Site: brandenburg
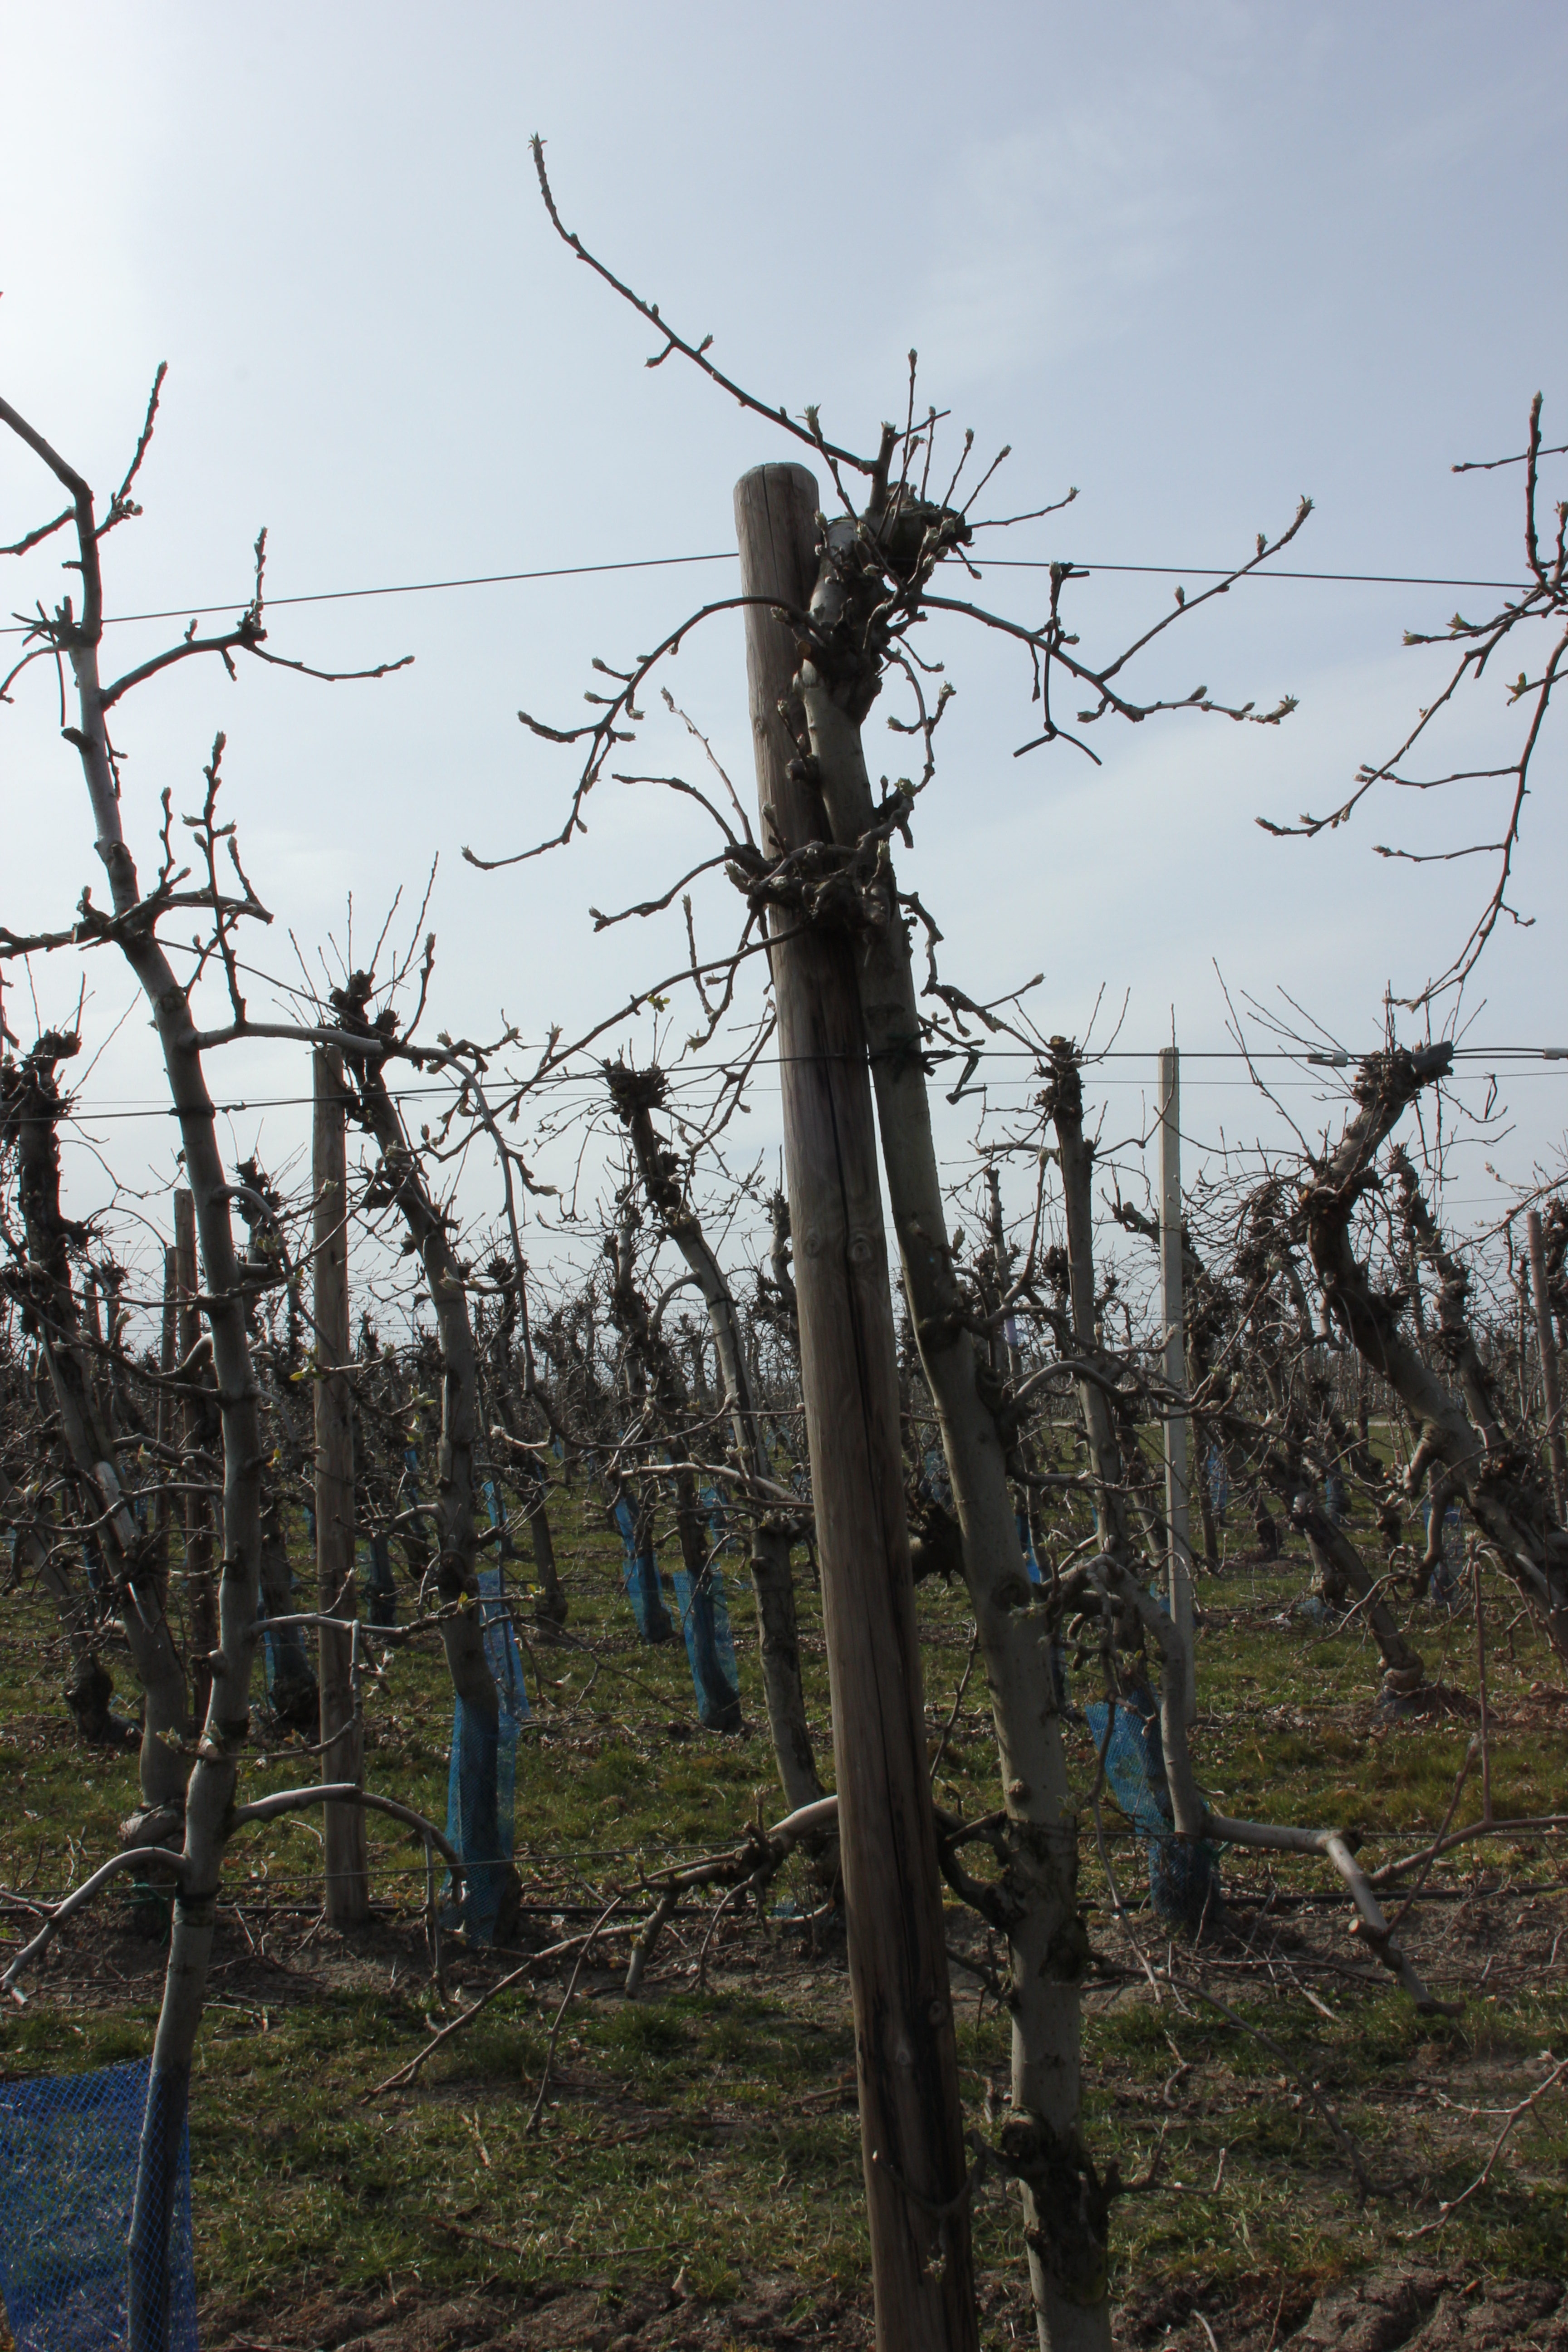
Growth stage (BBCH 54): Inflorescence emergence